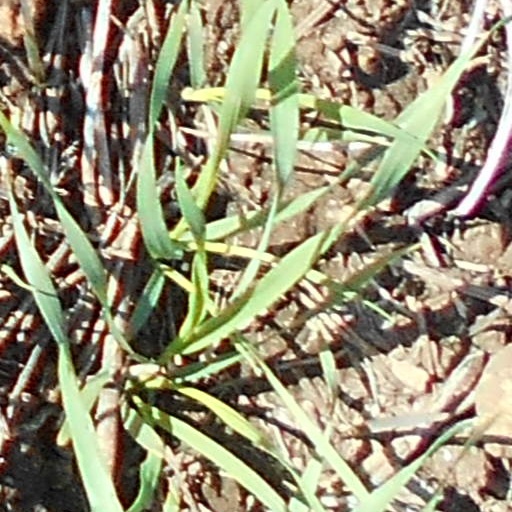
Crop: wheat